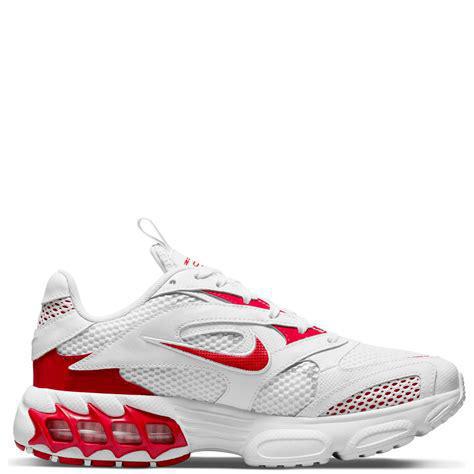
Brand: Nike
Model: Zoom Air Fire